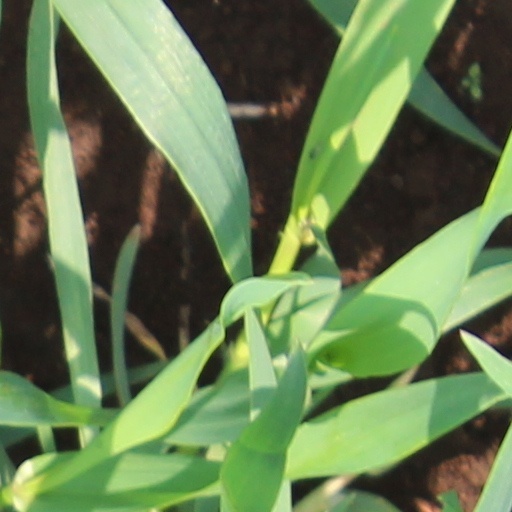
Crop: wheat